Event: Nepal Earthquake
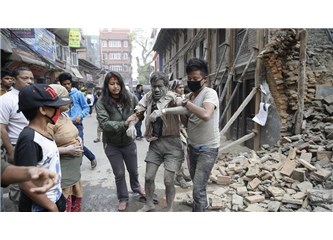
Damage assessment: damage